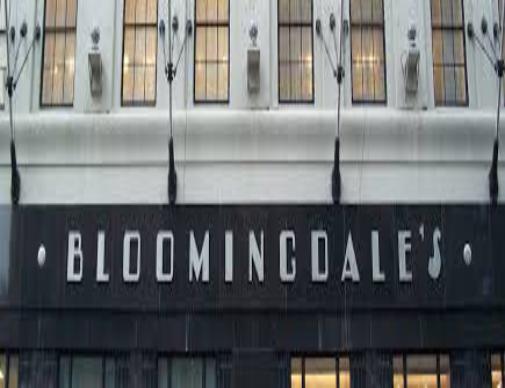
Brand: Bloomingdale's
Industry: Clothes